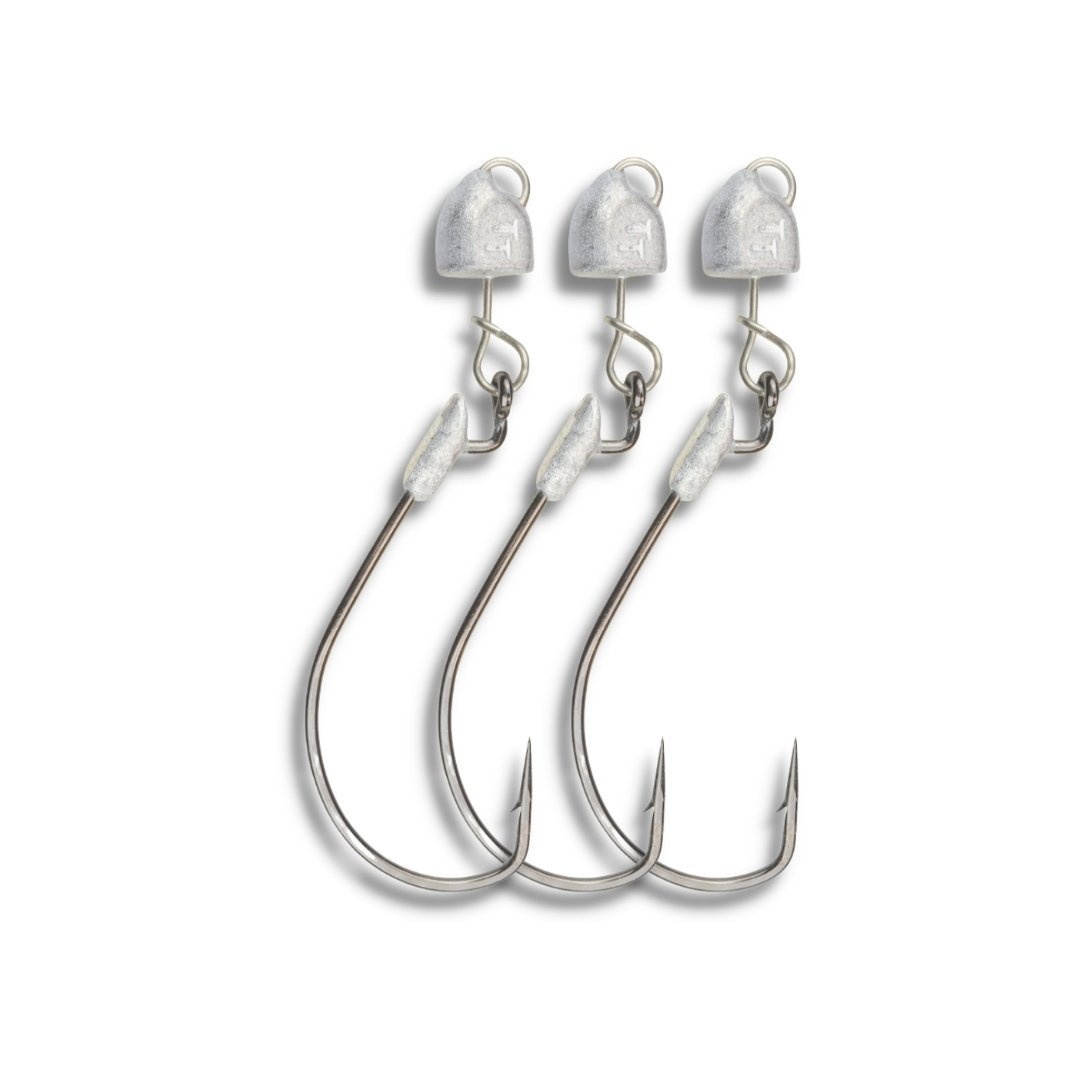
TACKLE TACTICS SnakelockZ
The ultimate weedless jighead. Secure your soft plastic in place and allow maximum action, with the weight required to get the soft plastic deep into structure with minimal chance of snagging or fouling. The stainless steel, through wire loop, with locking system, enables you to twist and unclip the hook from the head, giving you the freedom to fish weightless on the surface or swap hook and weight sizes as required. Built tough on chemically sharpened Mustad, heavy duty, black nickel worm hooks to handle hard hitting and strong fighting Aussie species, with the through wire tested to 75lb, so bring it on! Get your plastic in where the fish are!
Brand: TACKLE TACTICS
Category: Sporting Goods > Outdoor Recreation > Fishing > Fishing Tackle > Fishing Hooks